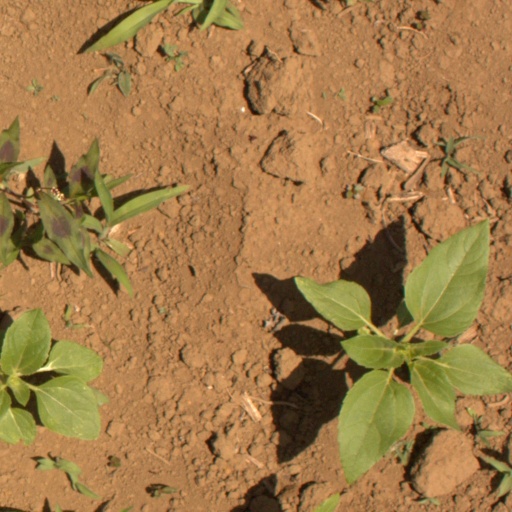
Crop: Jerusalem artichoke